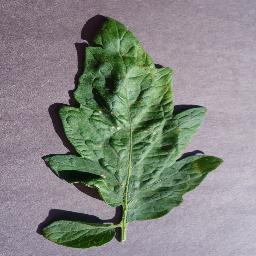
Label: Tomato___Target_Spot